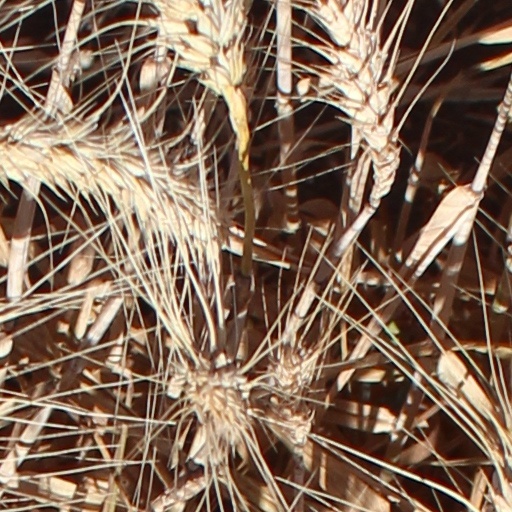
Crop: wheat